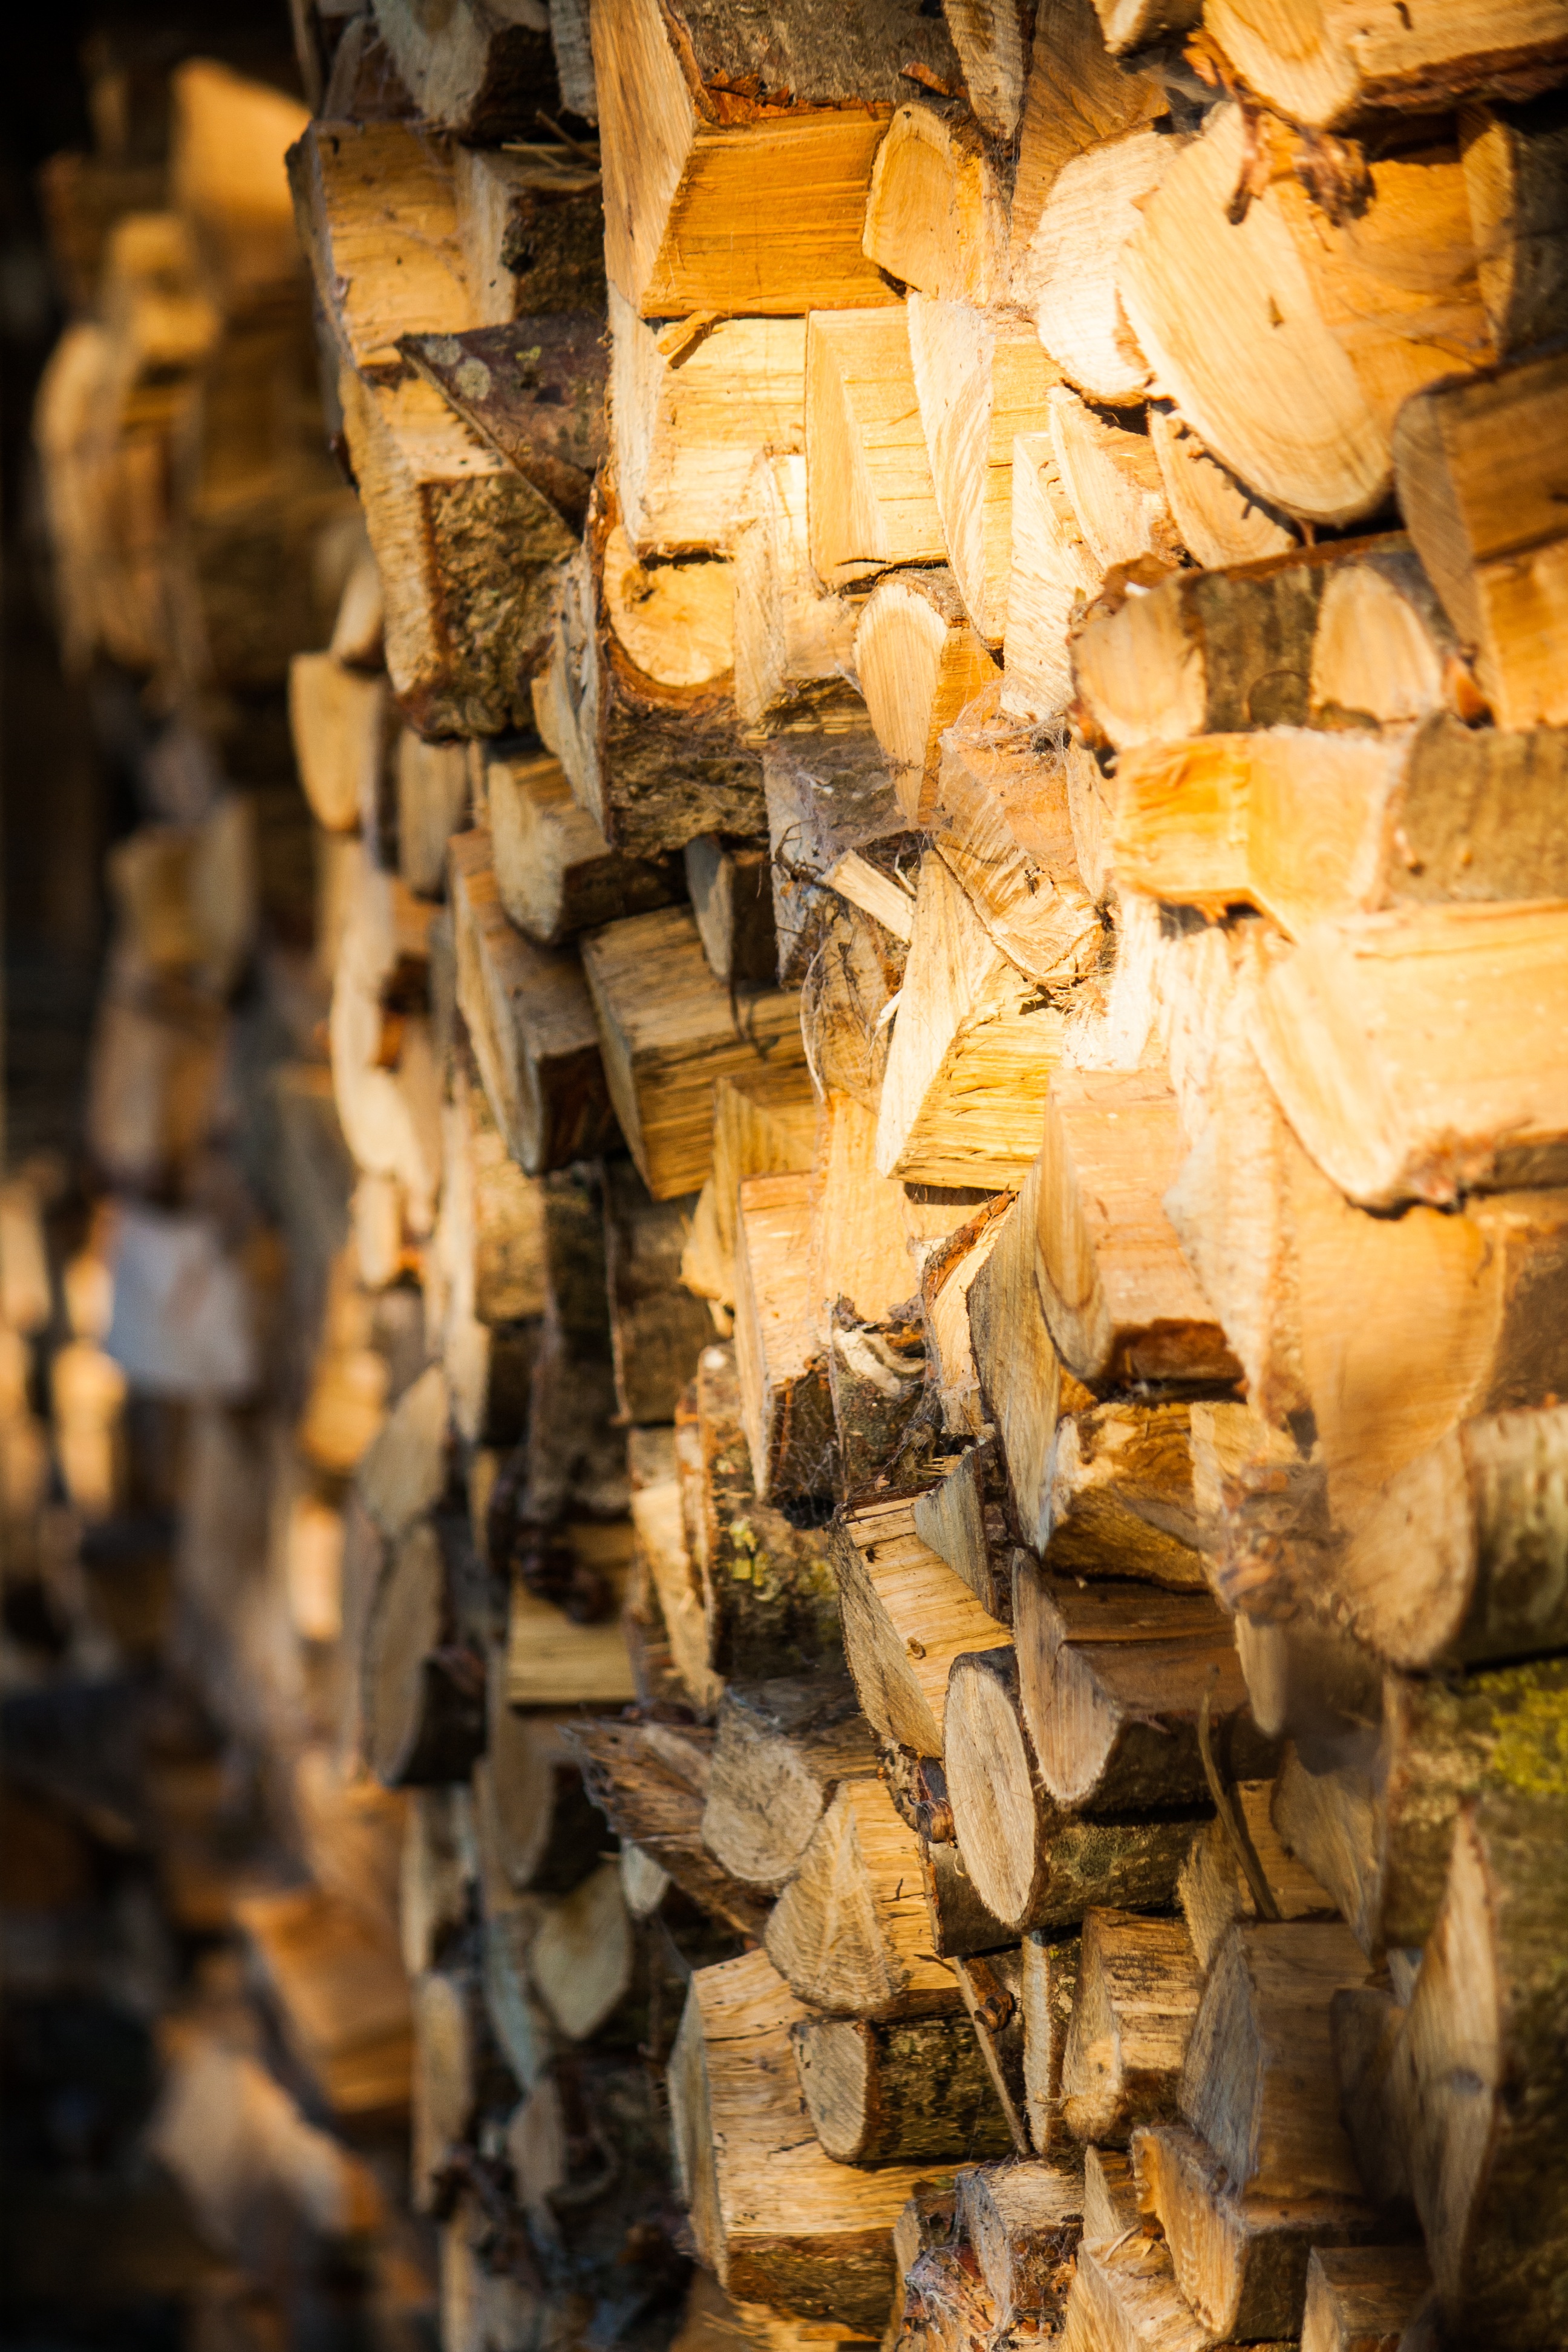
tree, nature, forest, wood, old, wall, formation, autumn, fire, fireplace, firewood, stack, lumber, lighting, heat, storage, christmas decoration, temple, timber, carving, layered, combs thread cutting, stacked up, holzstapel, growing stock, timber industry, wood for the fireplace, hacked, ancient history